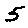
Label: 5